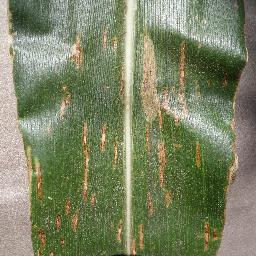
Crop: corn
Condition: (maize)_cercospora_spot_gray_spot